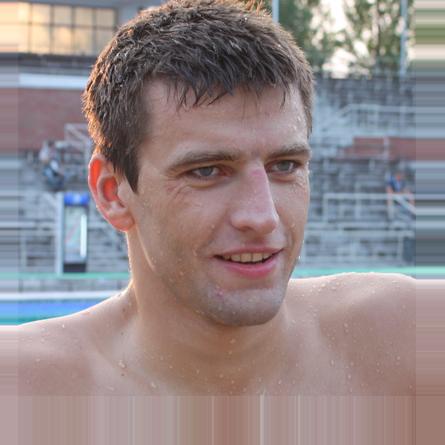
Age: 26